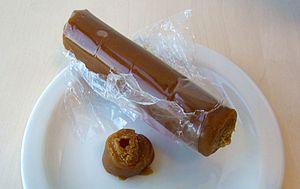
Pâte de fruit de durian 中文: 陈金福榴莲糕。